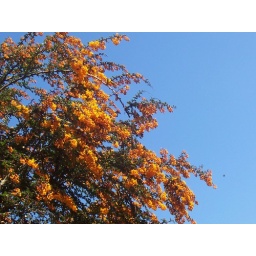
Orange tree against sky